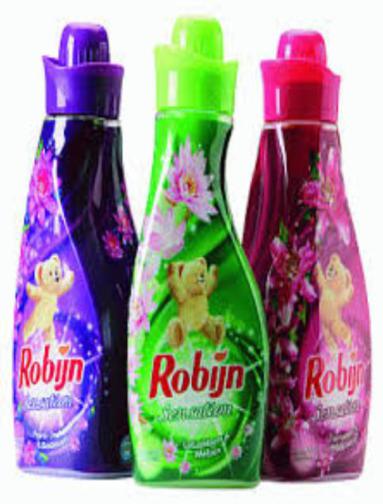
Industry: Necessities